Claude Bazin de Bezons

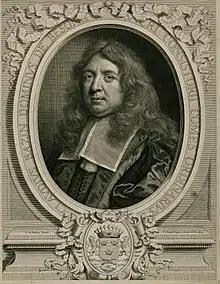
Portrait of Claude Bazin de Bezons

Claude Bazin de Bezons (1617 – 20 March 1684) was a French lawyer, politician, and second holder of l'Académie française, seat 1.